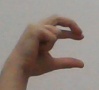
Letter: thal